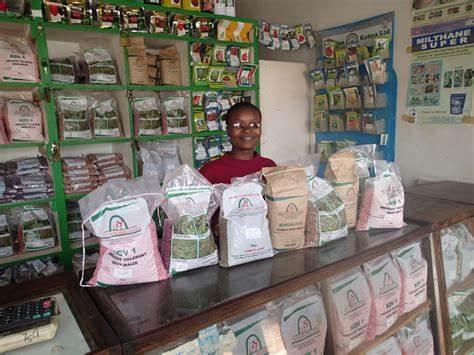
Msichana akiwa ndani ya duka linalouza mbegu za mazao mbalimbali, zikiwa zimehifadhiwa katika vifurushi vidogo na kuwekwa juu ya meza, zingine zikiwa zimepangiiwa katika rafu zilizopo ukutani.